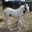
Label: horse